Bonifacio, Corse-du-Sud

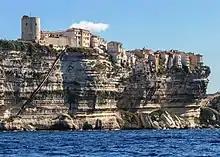
Bonifacio above the sea. The King of Aragon's Staircase is on the left of the cliff.

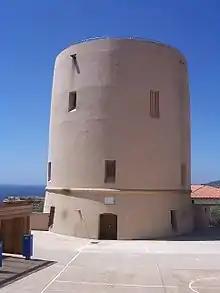
Il Torrione

The town is served by Figari airport (car or taxi required), and ferry service to Sardinia is available multiple times daily.